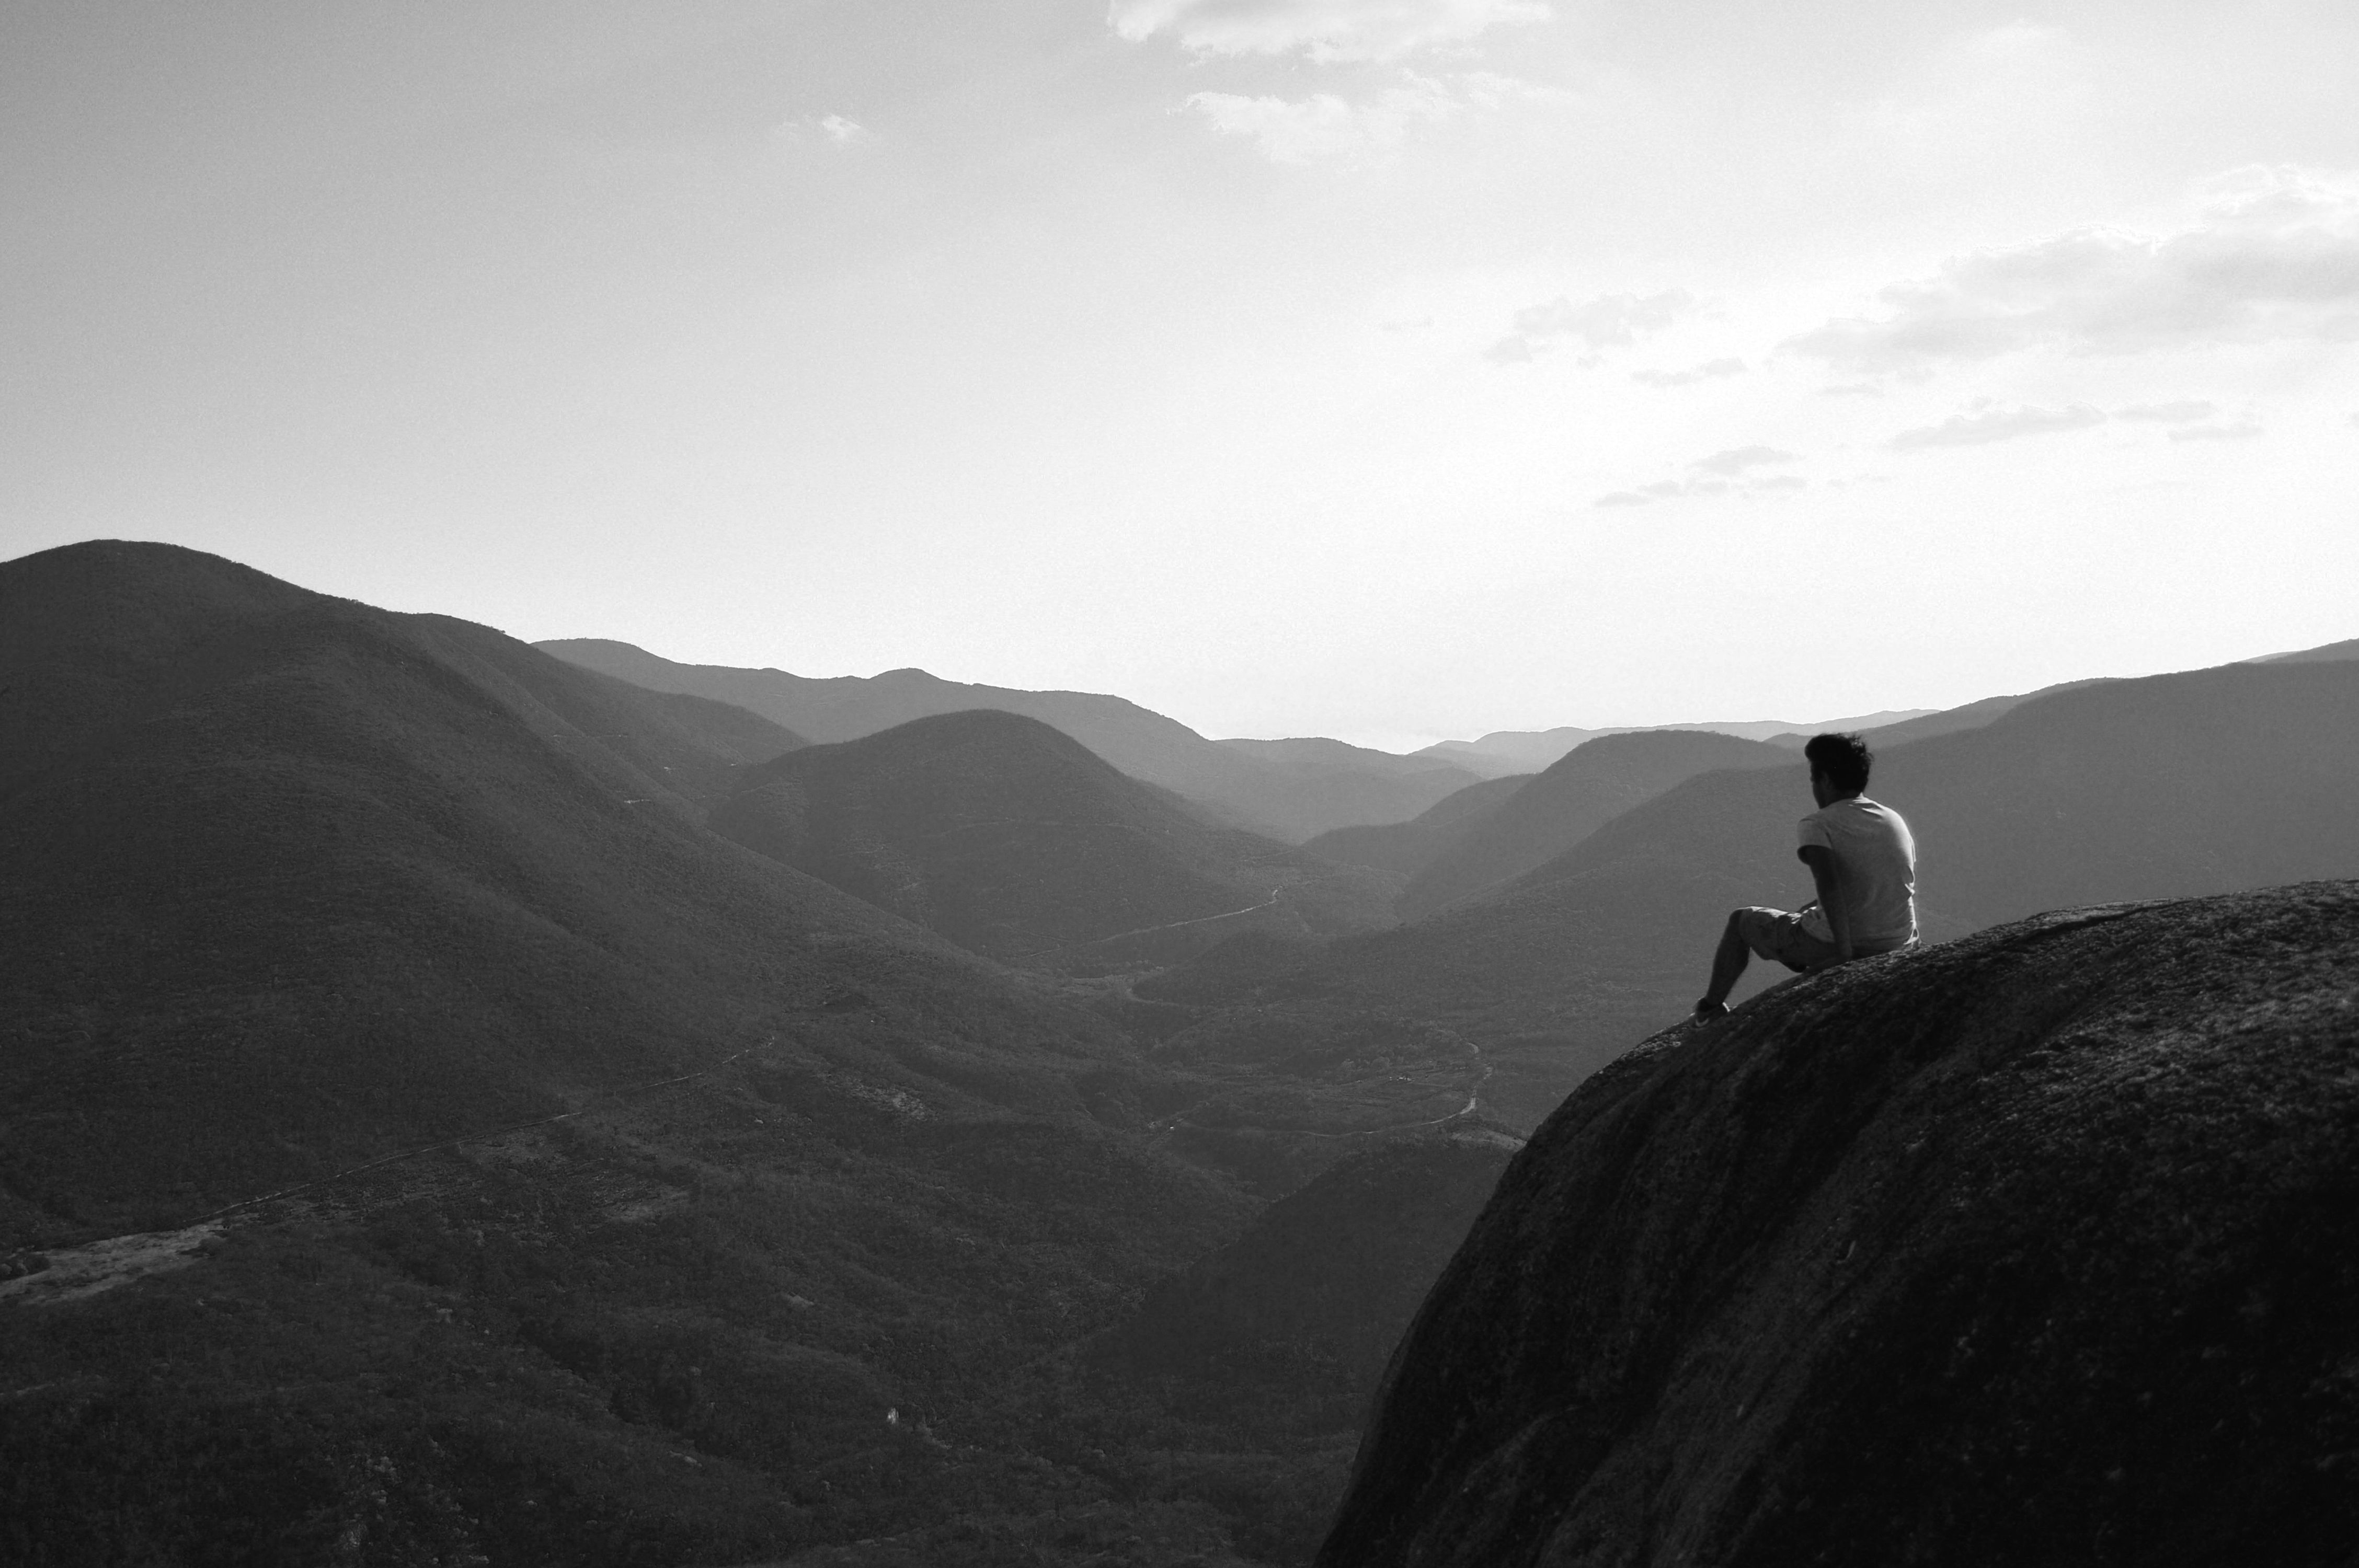
white, black, sky, mountainous landforms, black and white, monochrome photography, mountain, hill, monochrome, cloud, atmospheric phenomenon, highland, standing, photography, horizon, fell, atmosphere, landscape, rock, tree, ridge, stock photography, terrain, hill station, valley, mountain range, summit, grassland, wadi, style, vacation, shadow